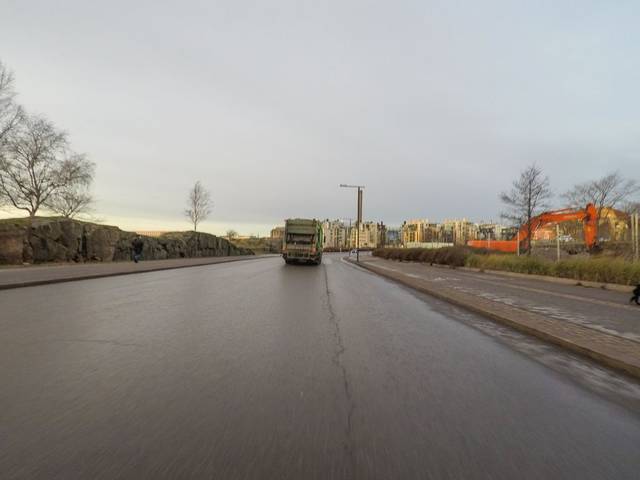
Region: Finland
Coordinates: 60.155, 24.939